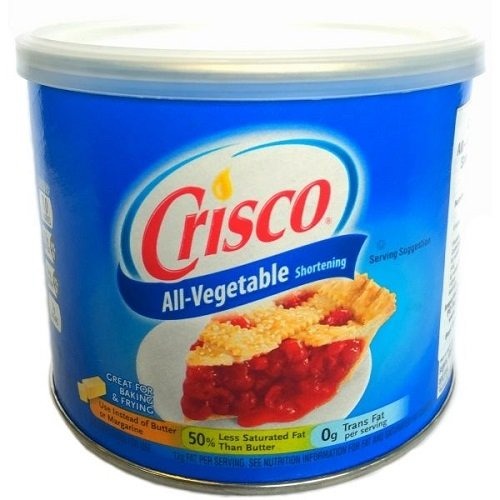
Item Name: Crisco, All-Vegetable Shortening, 16 oz
Value: 16.0
Unit: Ounce

Price: 4.19